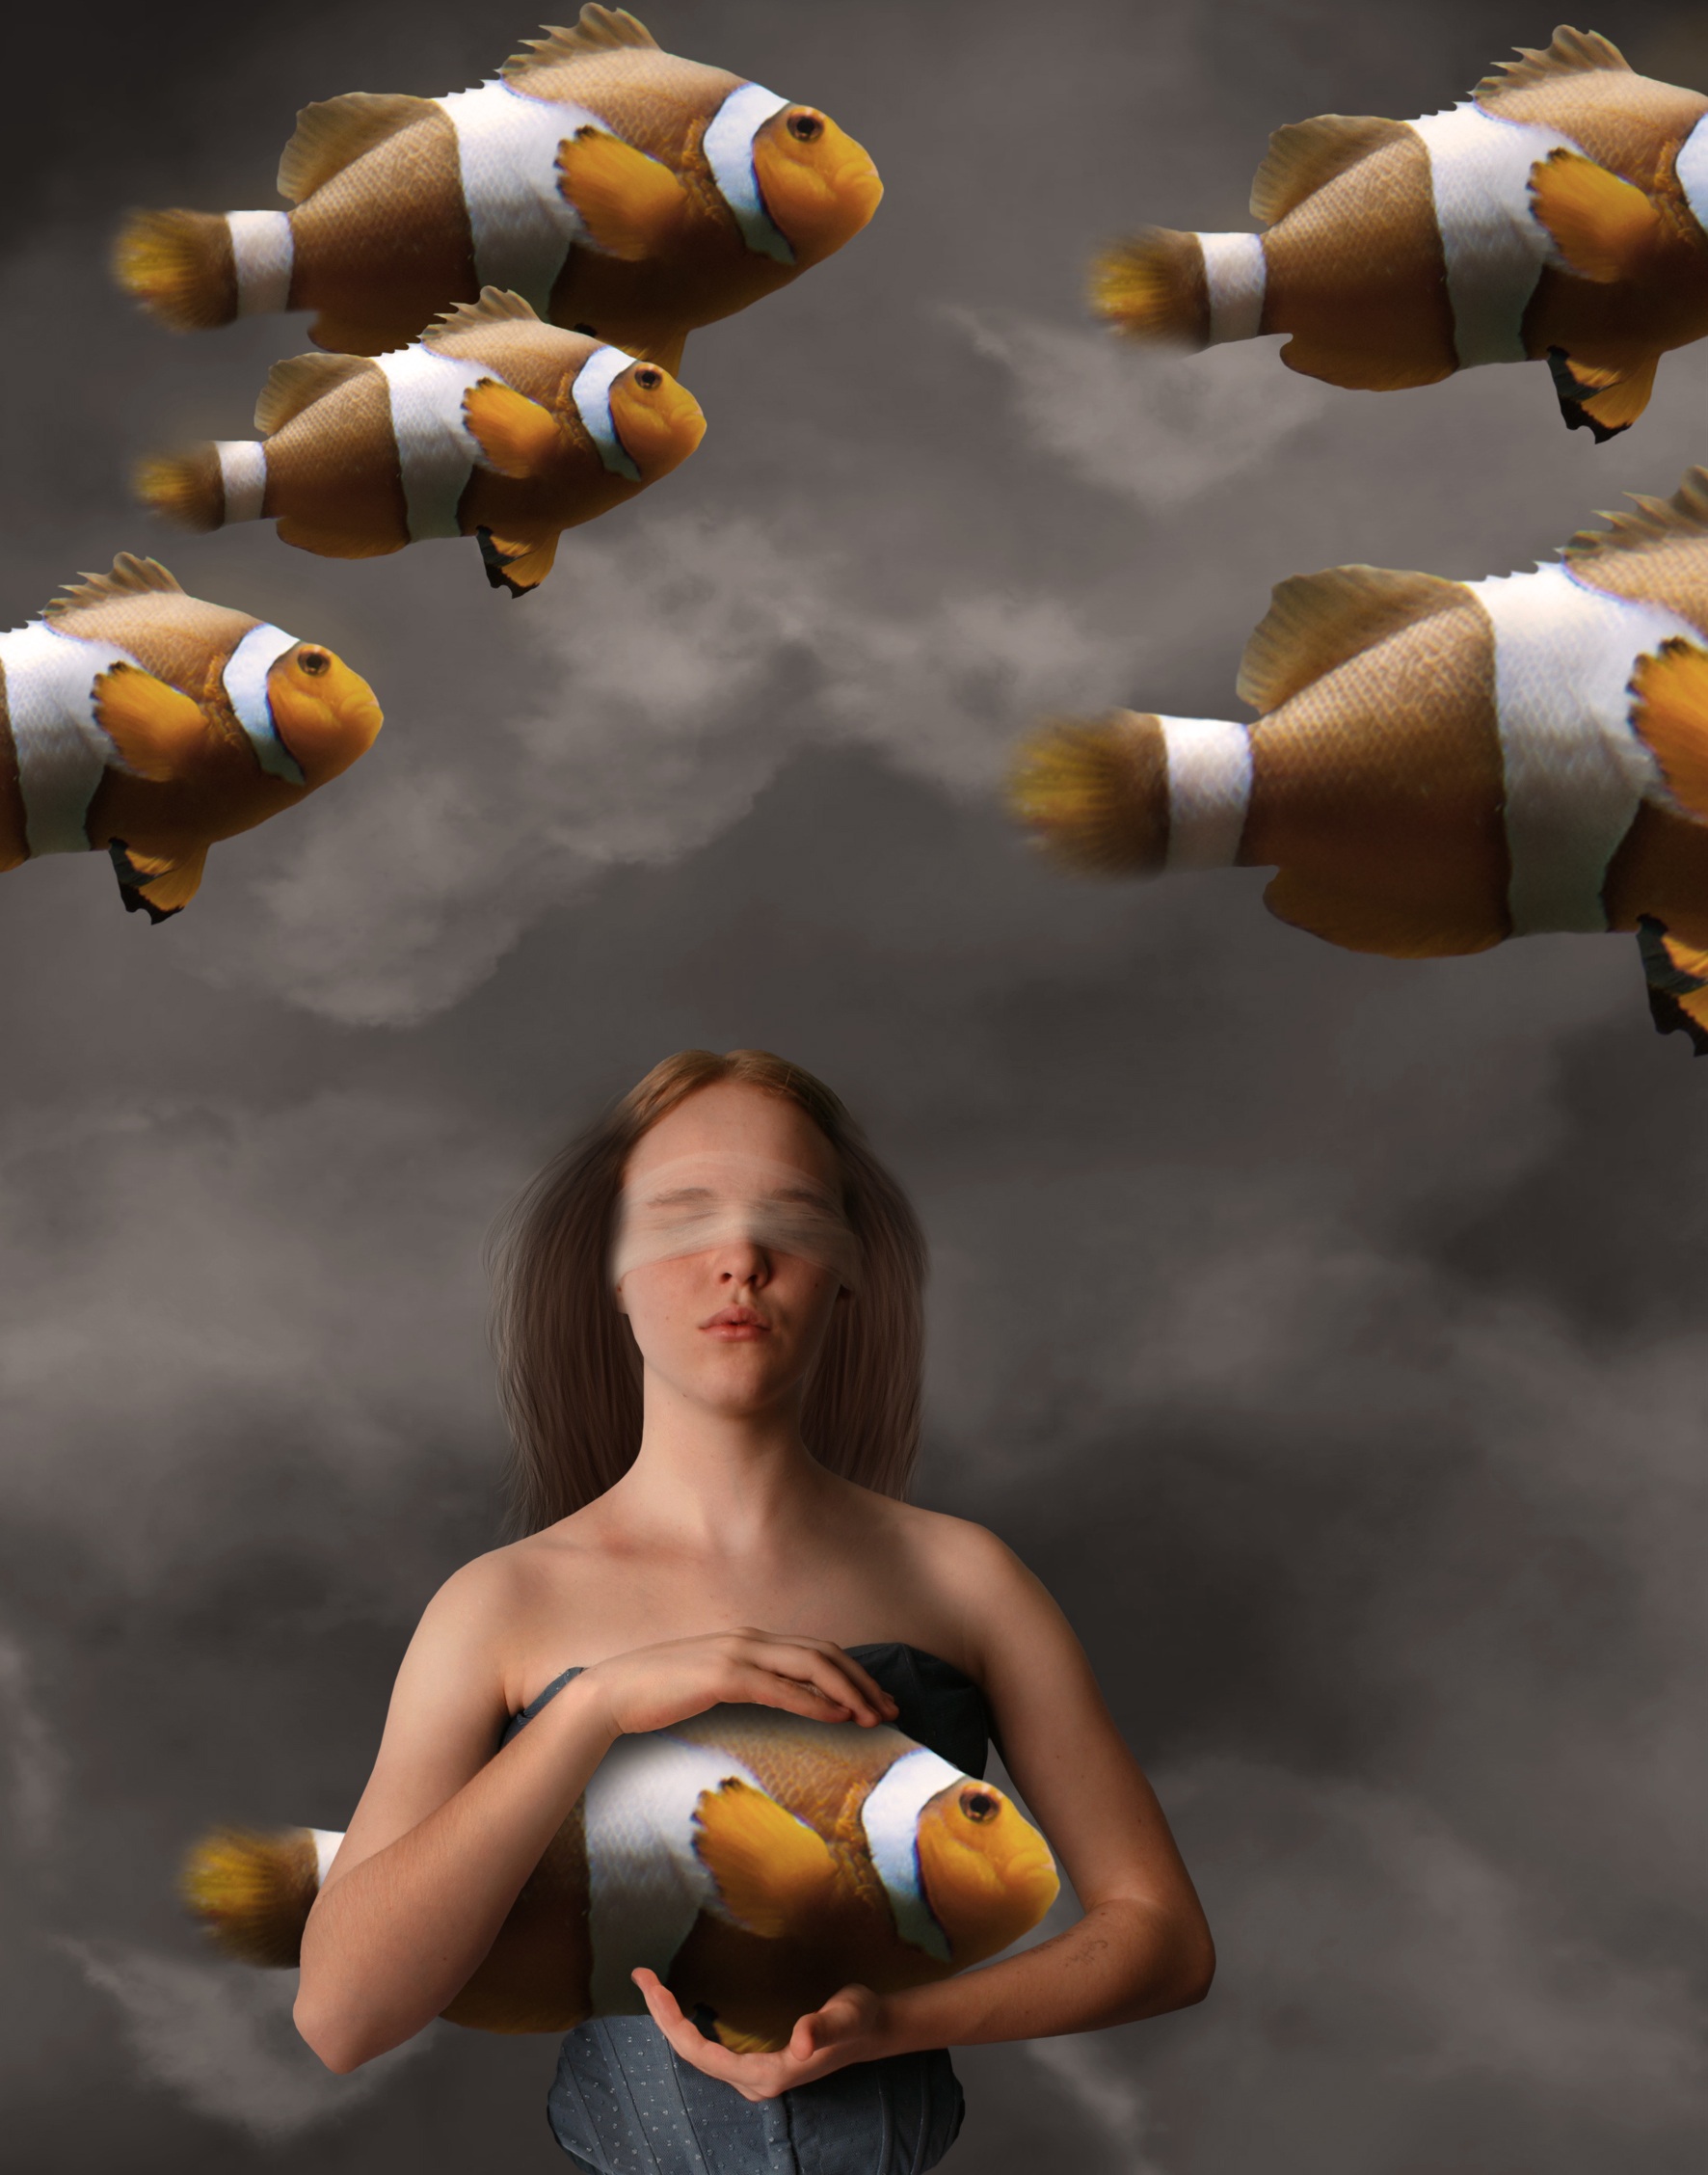
fish, toy, design, figurine, surreal, fantasy, surrealistic, unreal, dreaming, screenshot, sense